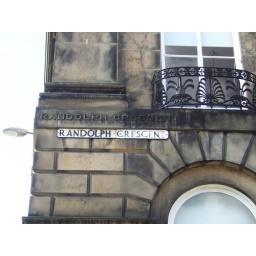
I liked the old carved street sign still visible above the later (and rather faded!) street sign